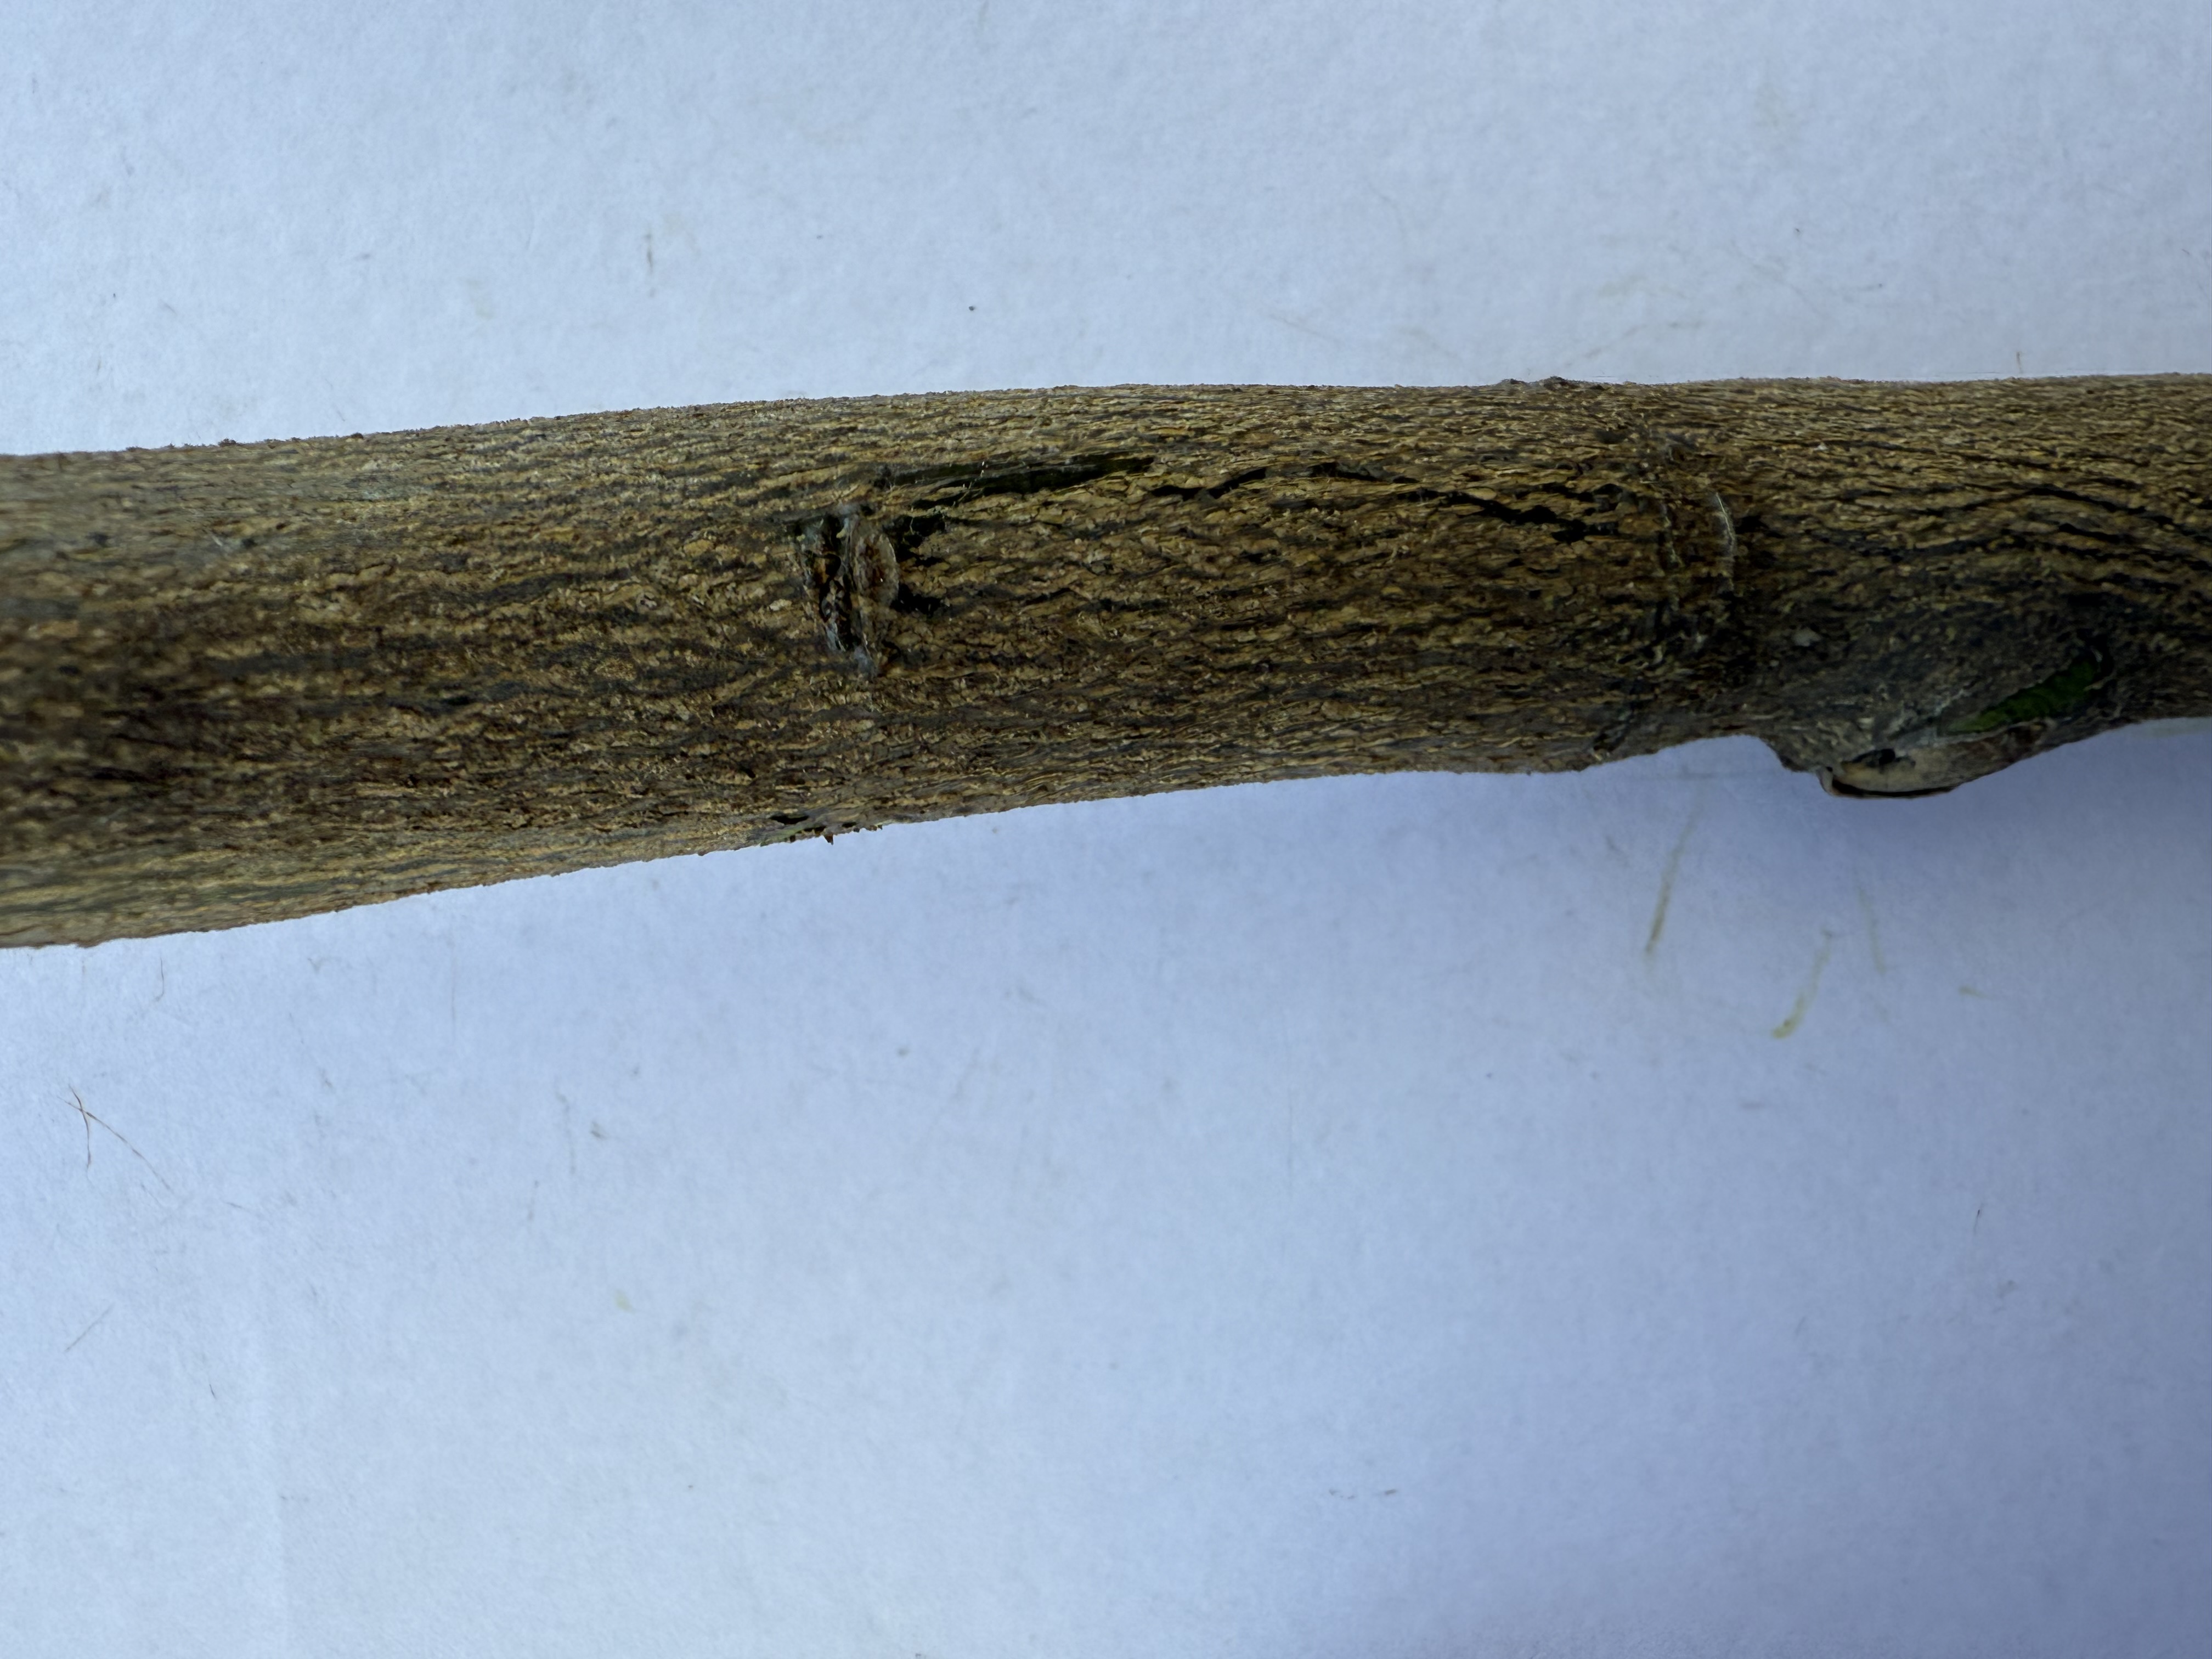
Variety: Lemon